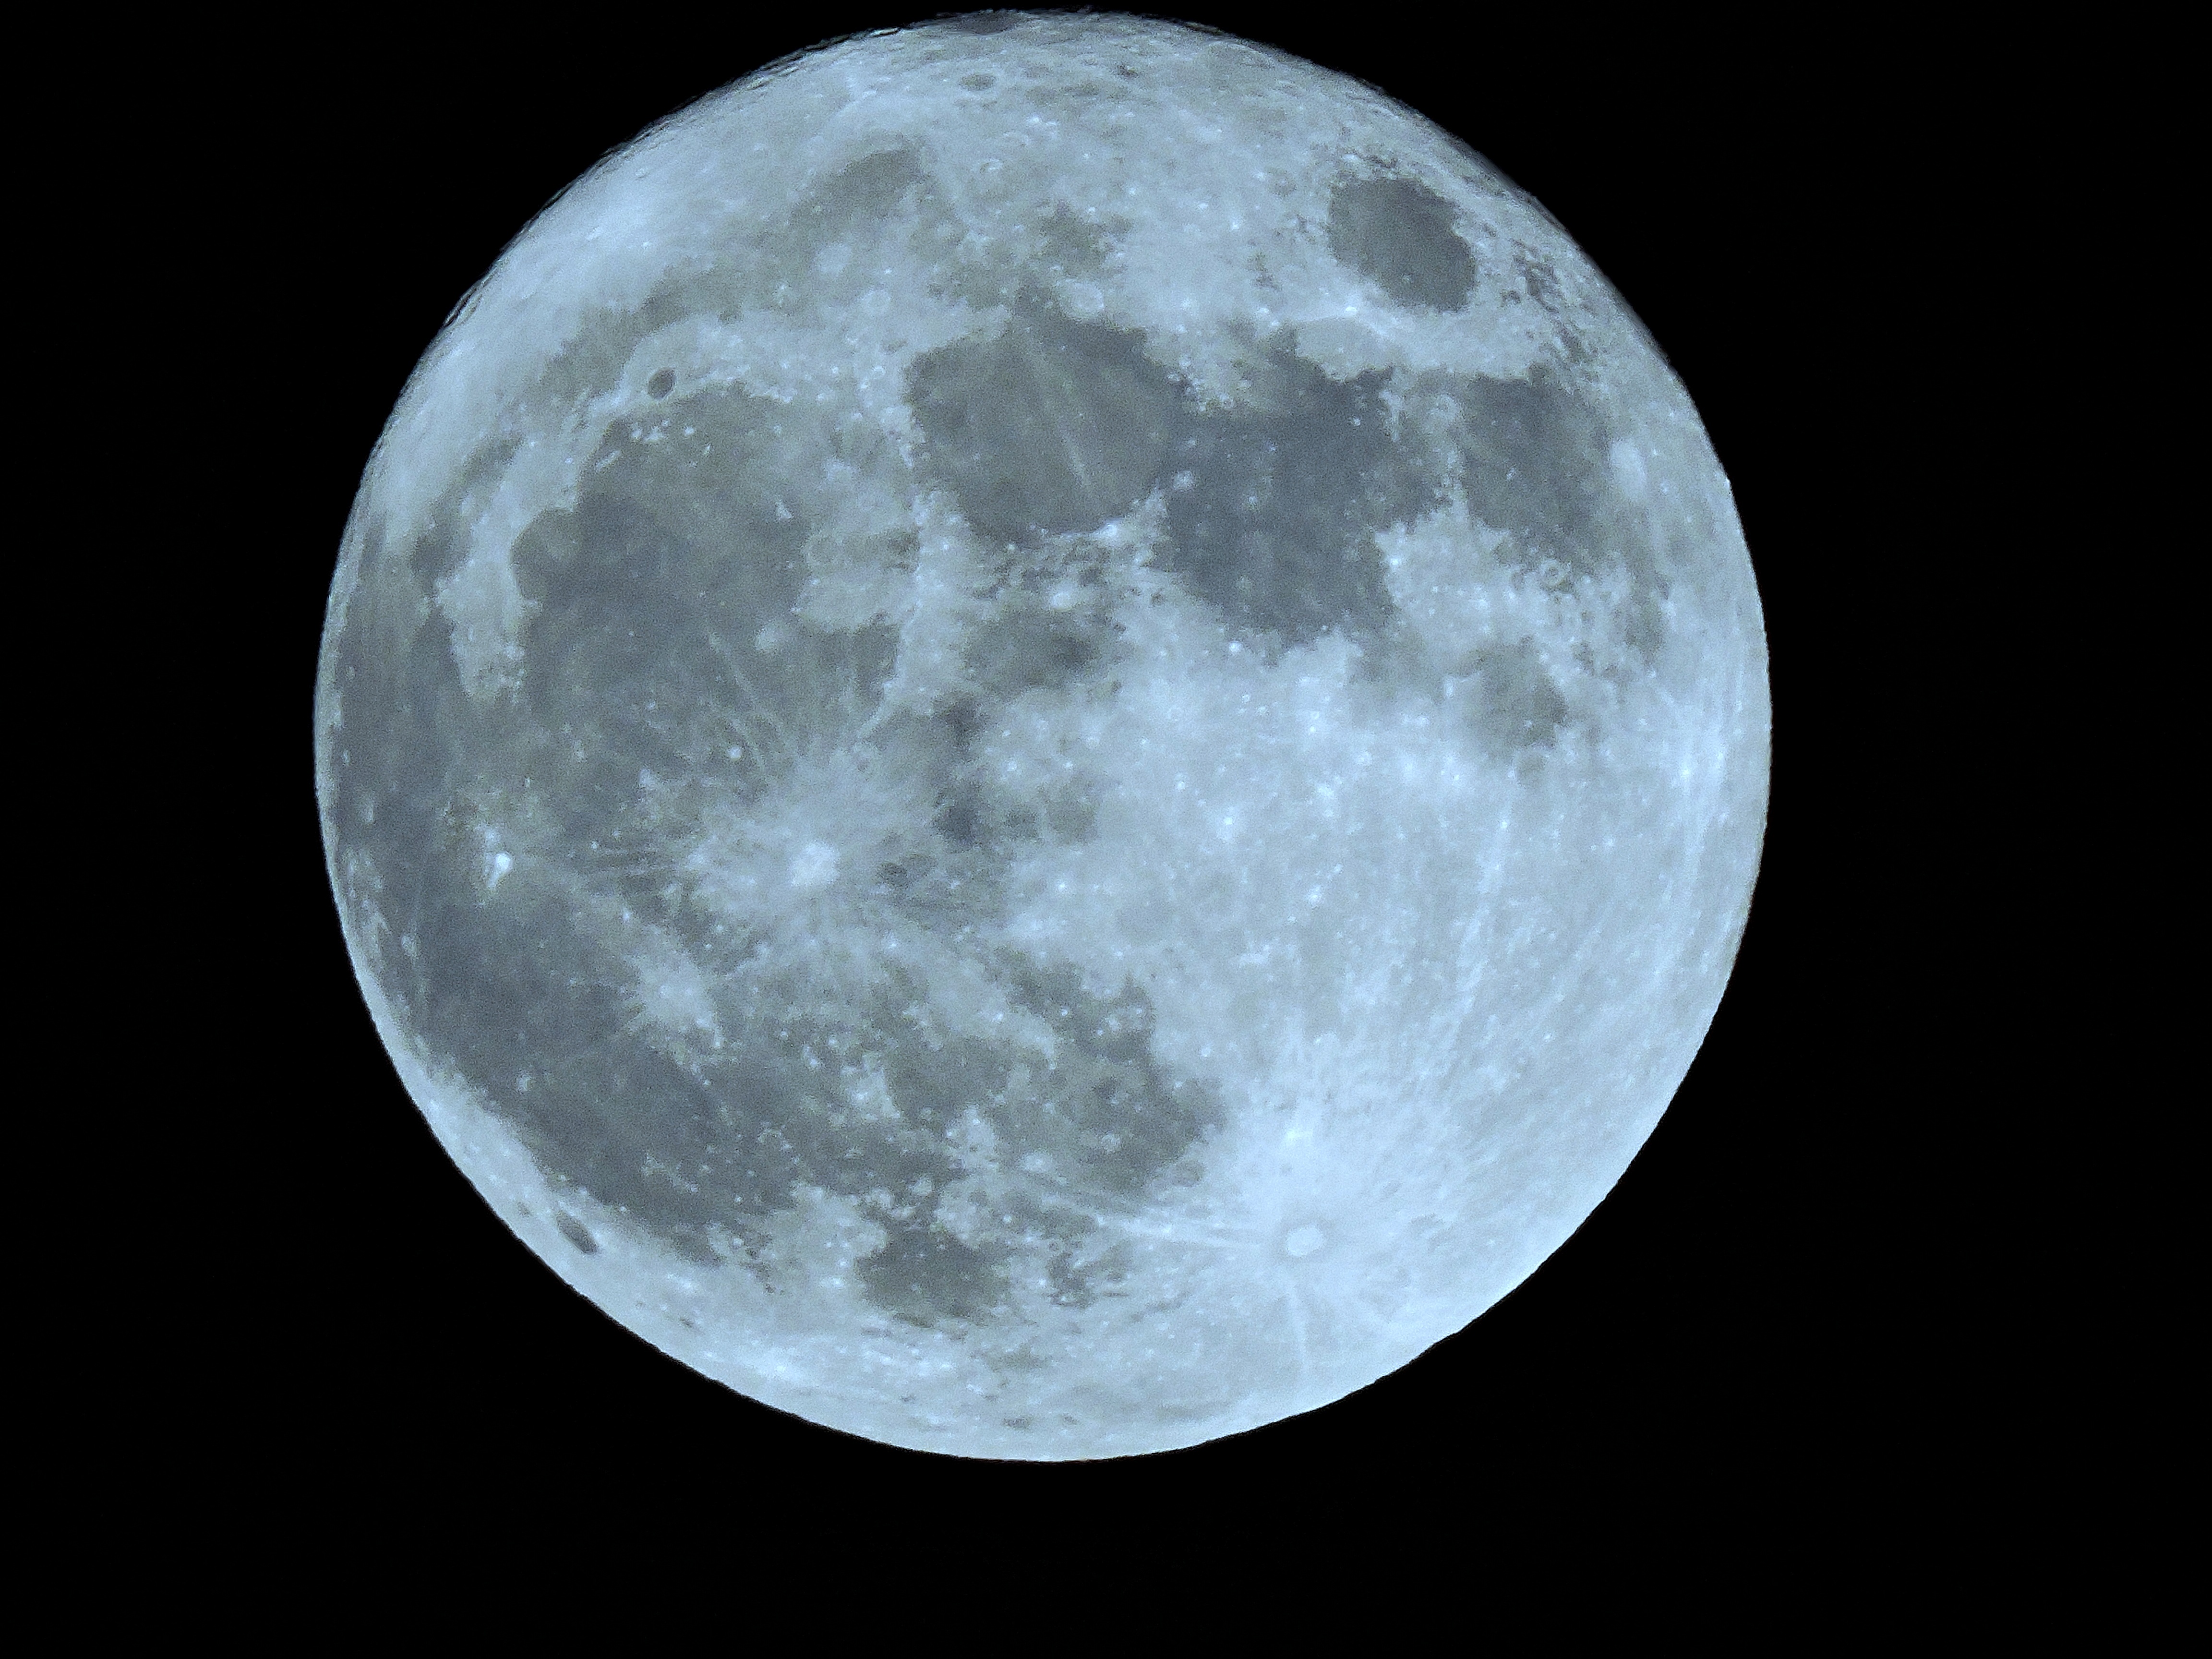
atmosphere, moon, full moon, astronomy, bright, luna, super, event, november, astronomical object, exceptional, celestial event